Port of Santander

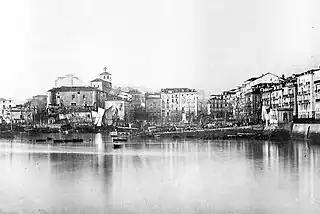
The port of Santander with the Martillo dock in the foreground and the Naos dock on the left, in front of the Castle, 1867 .

At the end of the Cantabrian Wars, specifically in 19 B.C., the Romans founded the port of "Portus Victoriae", which some authors identify with Santander and others with Santoña. Thanks to the protection of the bay, the location of this new city and port was unmatched. Initially, the main activity of the port, and the reason for its construction, was the export of minerals to other parts of the Empire.